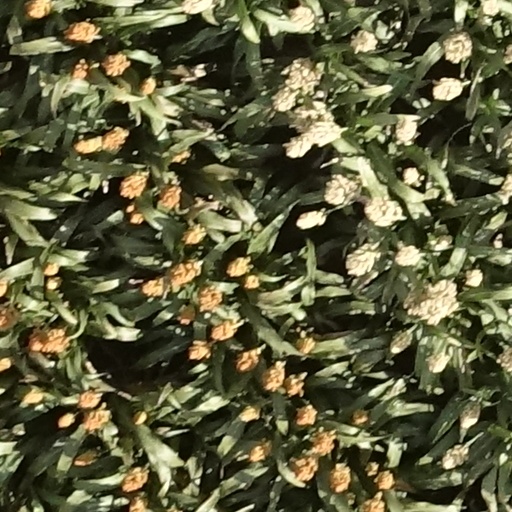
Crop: sorghum